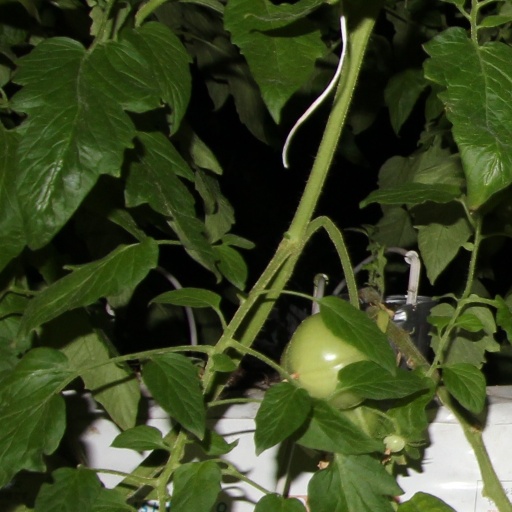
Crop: tomato